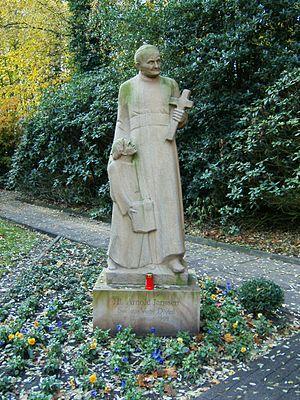
Saint Arnold Janssen, né le 5 novembre 1837 à Goch en Basse-Rhénanie et décédé le 15 janvier 1909, est un prêtre catholique allemand, fondateur de la congrégation missionnaire du Verbe Divin [SVD]. Canonisé le 5 octobre 2003 par Jean-Paul II, il est liturgiquement commémoré le 15 janvier.